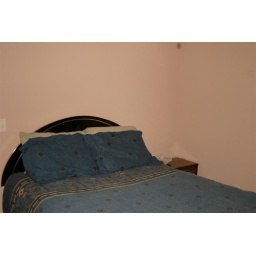
My old bed is in the master bedroom for when company visits. :)